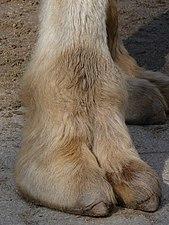
Le chameau de Bactriane, appelé aussi chameau à deux bosses ou simplement chameau, est une espèce d'artiodactyles de la famille des Camelidae. Il est natif des steppes et des régions arides de l'Asie centrale. L'épithète spécifique bactrianus évoque l'une des régions où les chameaux domestiques étaient autrefois communément élevés : la Bactriane. Sa femelle est dénommée la chamelle et le juvénile le chamelon. Ce mammifère ruminant diffère du dromadaire par ses deux bosses dorsales graisseuses, par son poids et sa taille plus élevés, et par une fourrure bien plus abondante. Le chameau et le dromadaire appartiennent tous deux au genre Camelus et peuvent produire des hybrides viables et fertiles.